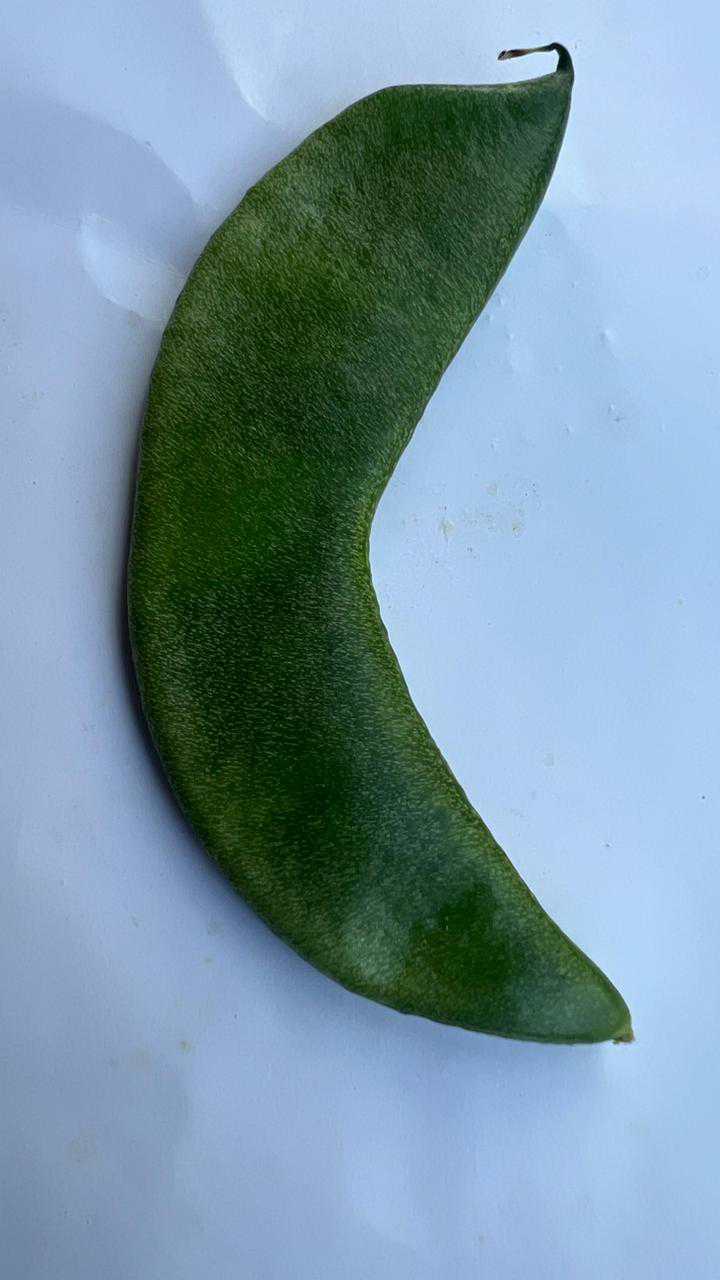
Label: Lablab purpureus